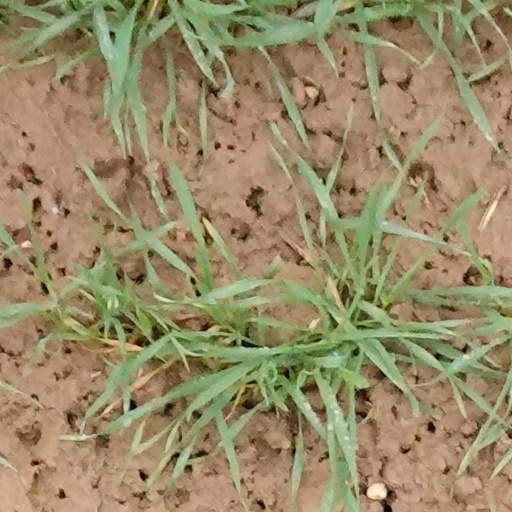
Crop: wheat